From Dusk till Dawn: The Series

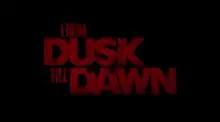
Season one title card

From Dusk till Dawn: The Series is an American horror television series developed by Robert Rodriguez. It forms part of the franchise of film, direct-to-video, and comics of "From Dusk till Dawn", expanding on the chronicles of the Gecko Brothers, Seth and Richie, the Fuller family, and Santanico Pandemonium. The series adds to the tone of the film, with new characters and backstories, while expanding the snake creatures' Mesoamerican mythology. The series also references the Popol Vuh, drawing on its rich, mythological history and, in particular, on the legend of the Hero Twins Hunahpú and Xbalanqué to add greater depth to the backstories and to fully flesh out the characters of the show's protagonists.